Quiz & Dragons: Capcom Quiz Game

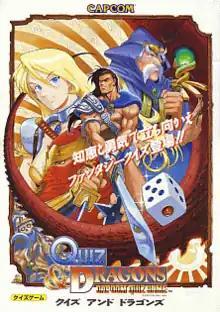
Japanese flyer for "Quiz & Dragons"

is a 1992 party video game developed and published by Capcom for arcades. The game combines some stylistic elements of role-playing video games such as a fantasy theme and multiple characters with that of board games to create a unique twist to the quiz game genre. Unlike most Capcom games, it was released in Japan years after its North American release; it was the first game Hideaki Itsuno worked on at Capcom, which he would stay until 2024 and contributed to the "Devil May Cry" series.